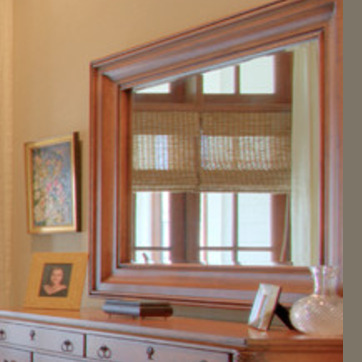
Material: mirror